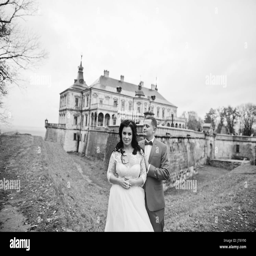
perfect wedding couple standing and posing on the hill with a view of an old castle .